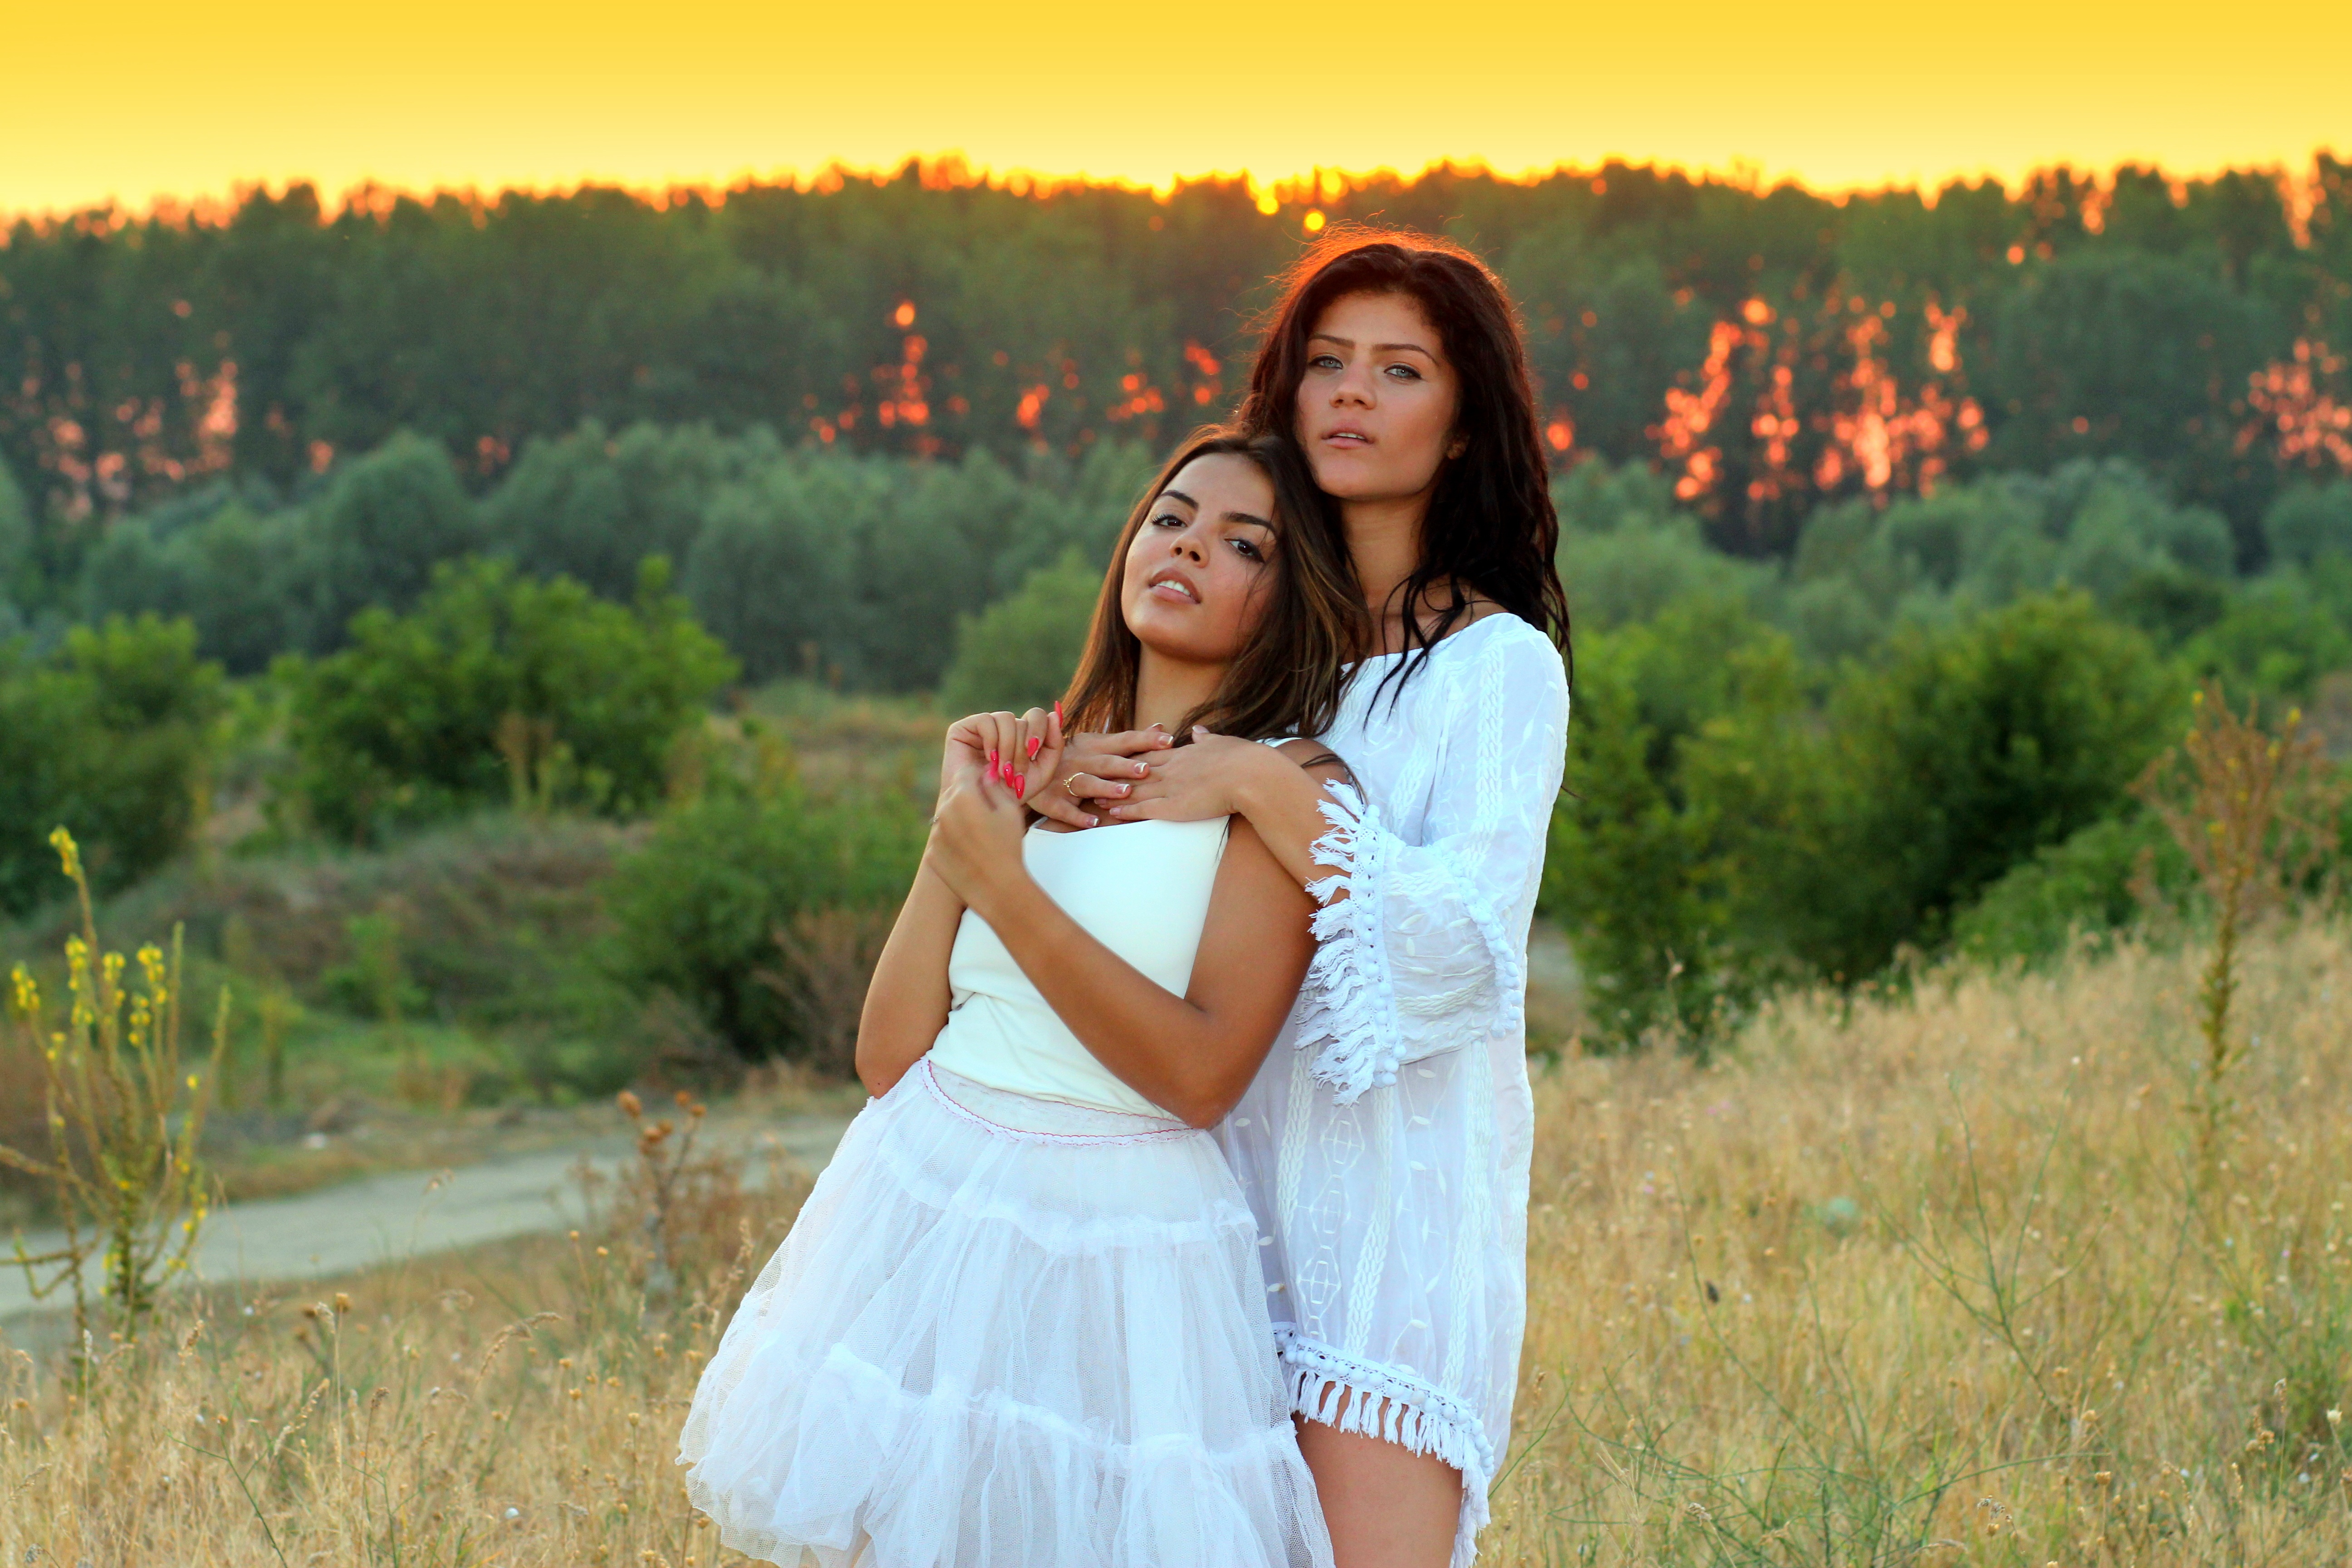
nature, woman, sunset, photography, romance, friendship, bride, buddy, ceremony, girls, dress, photograph, beauty, photo shoot, portrait photography